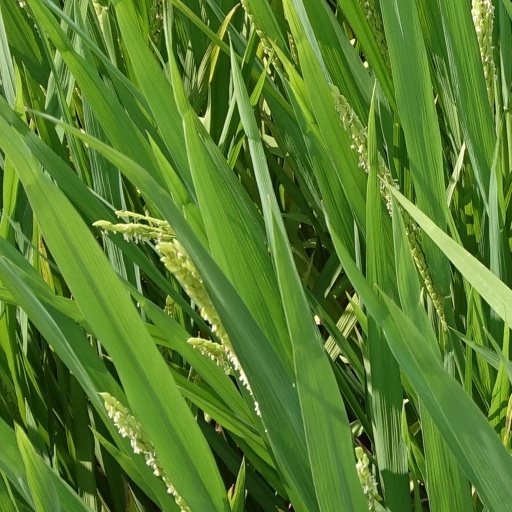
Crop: rice